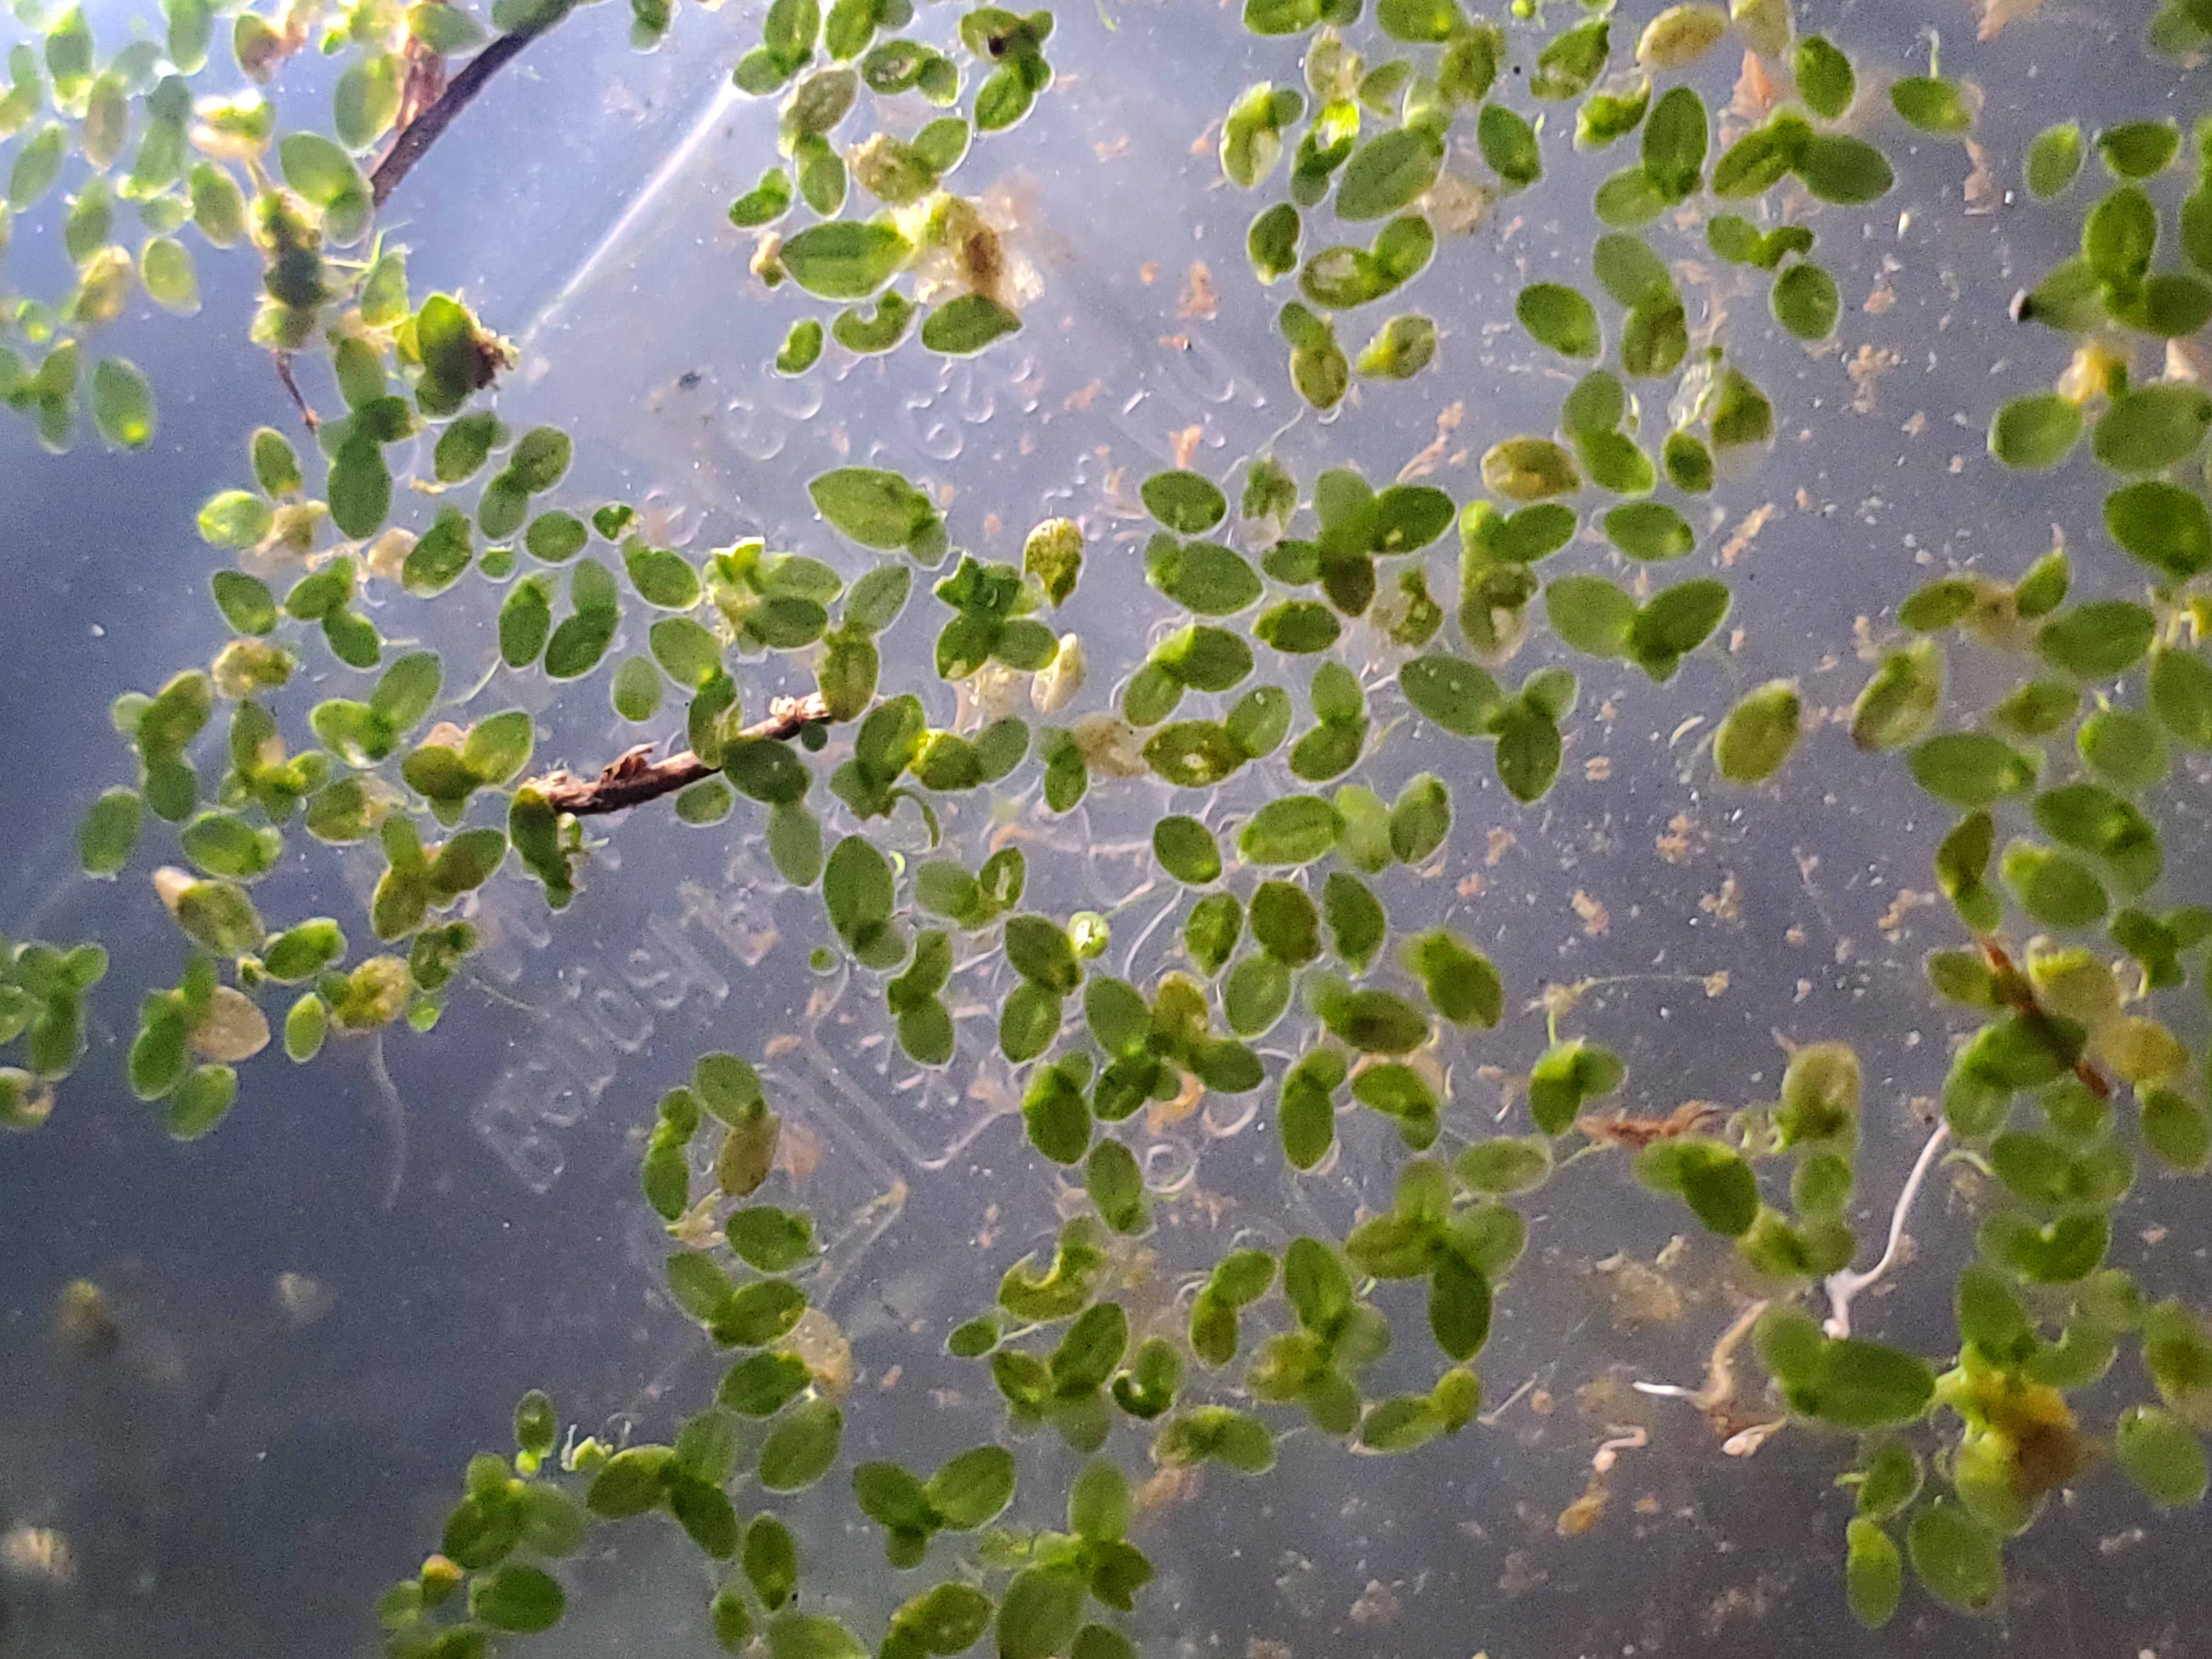
Species: Common Duckweeds (Lemna minor)